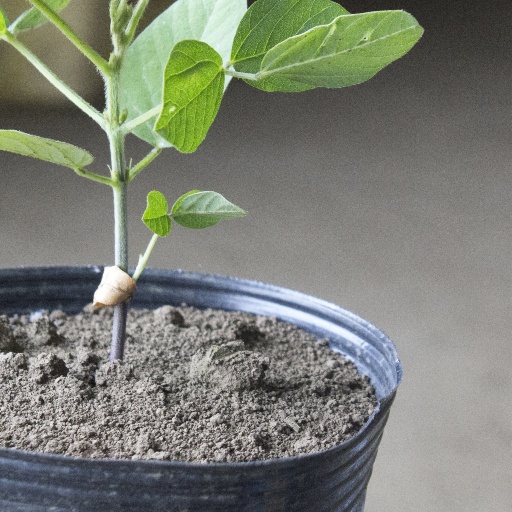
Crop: soybean